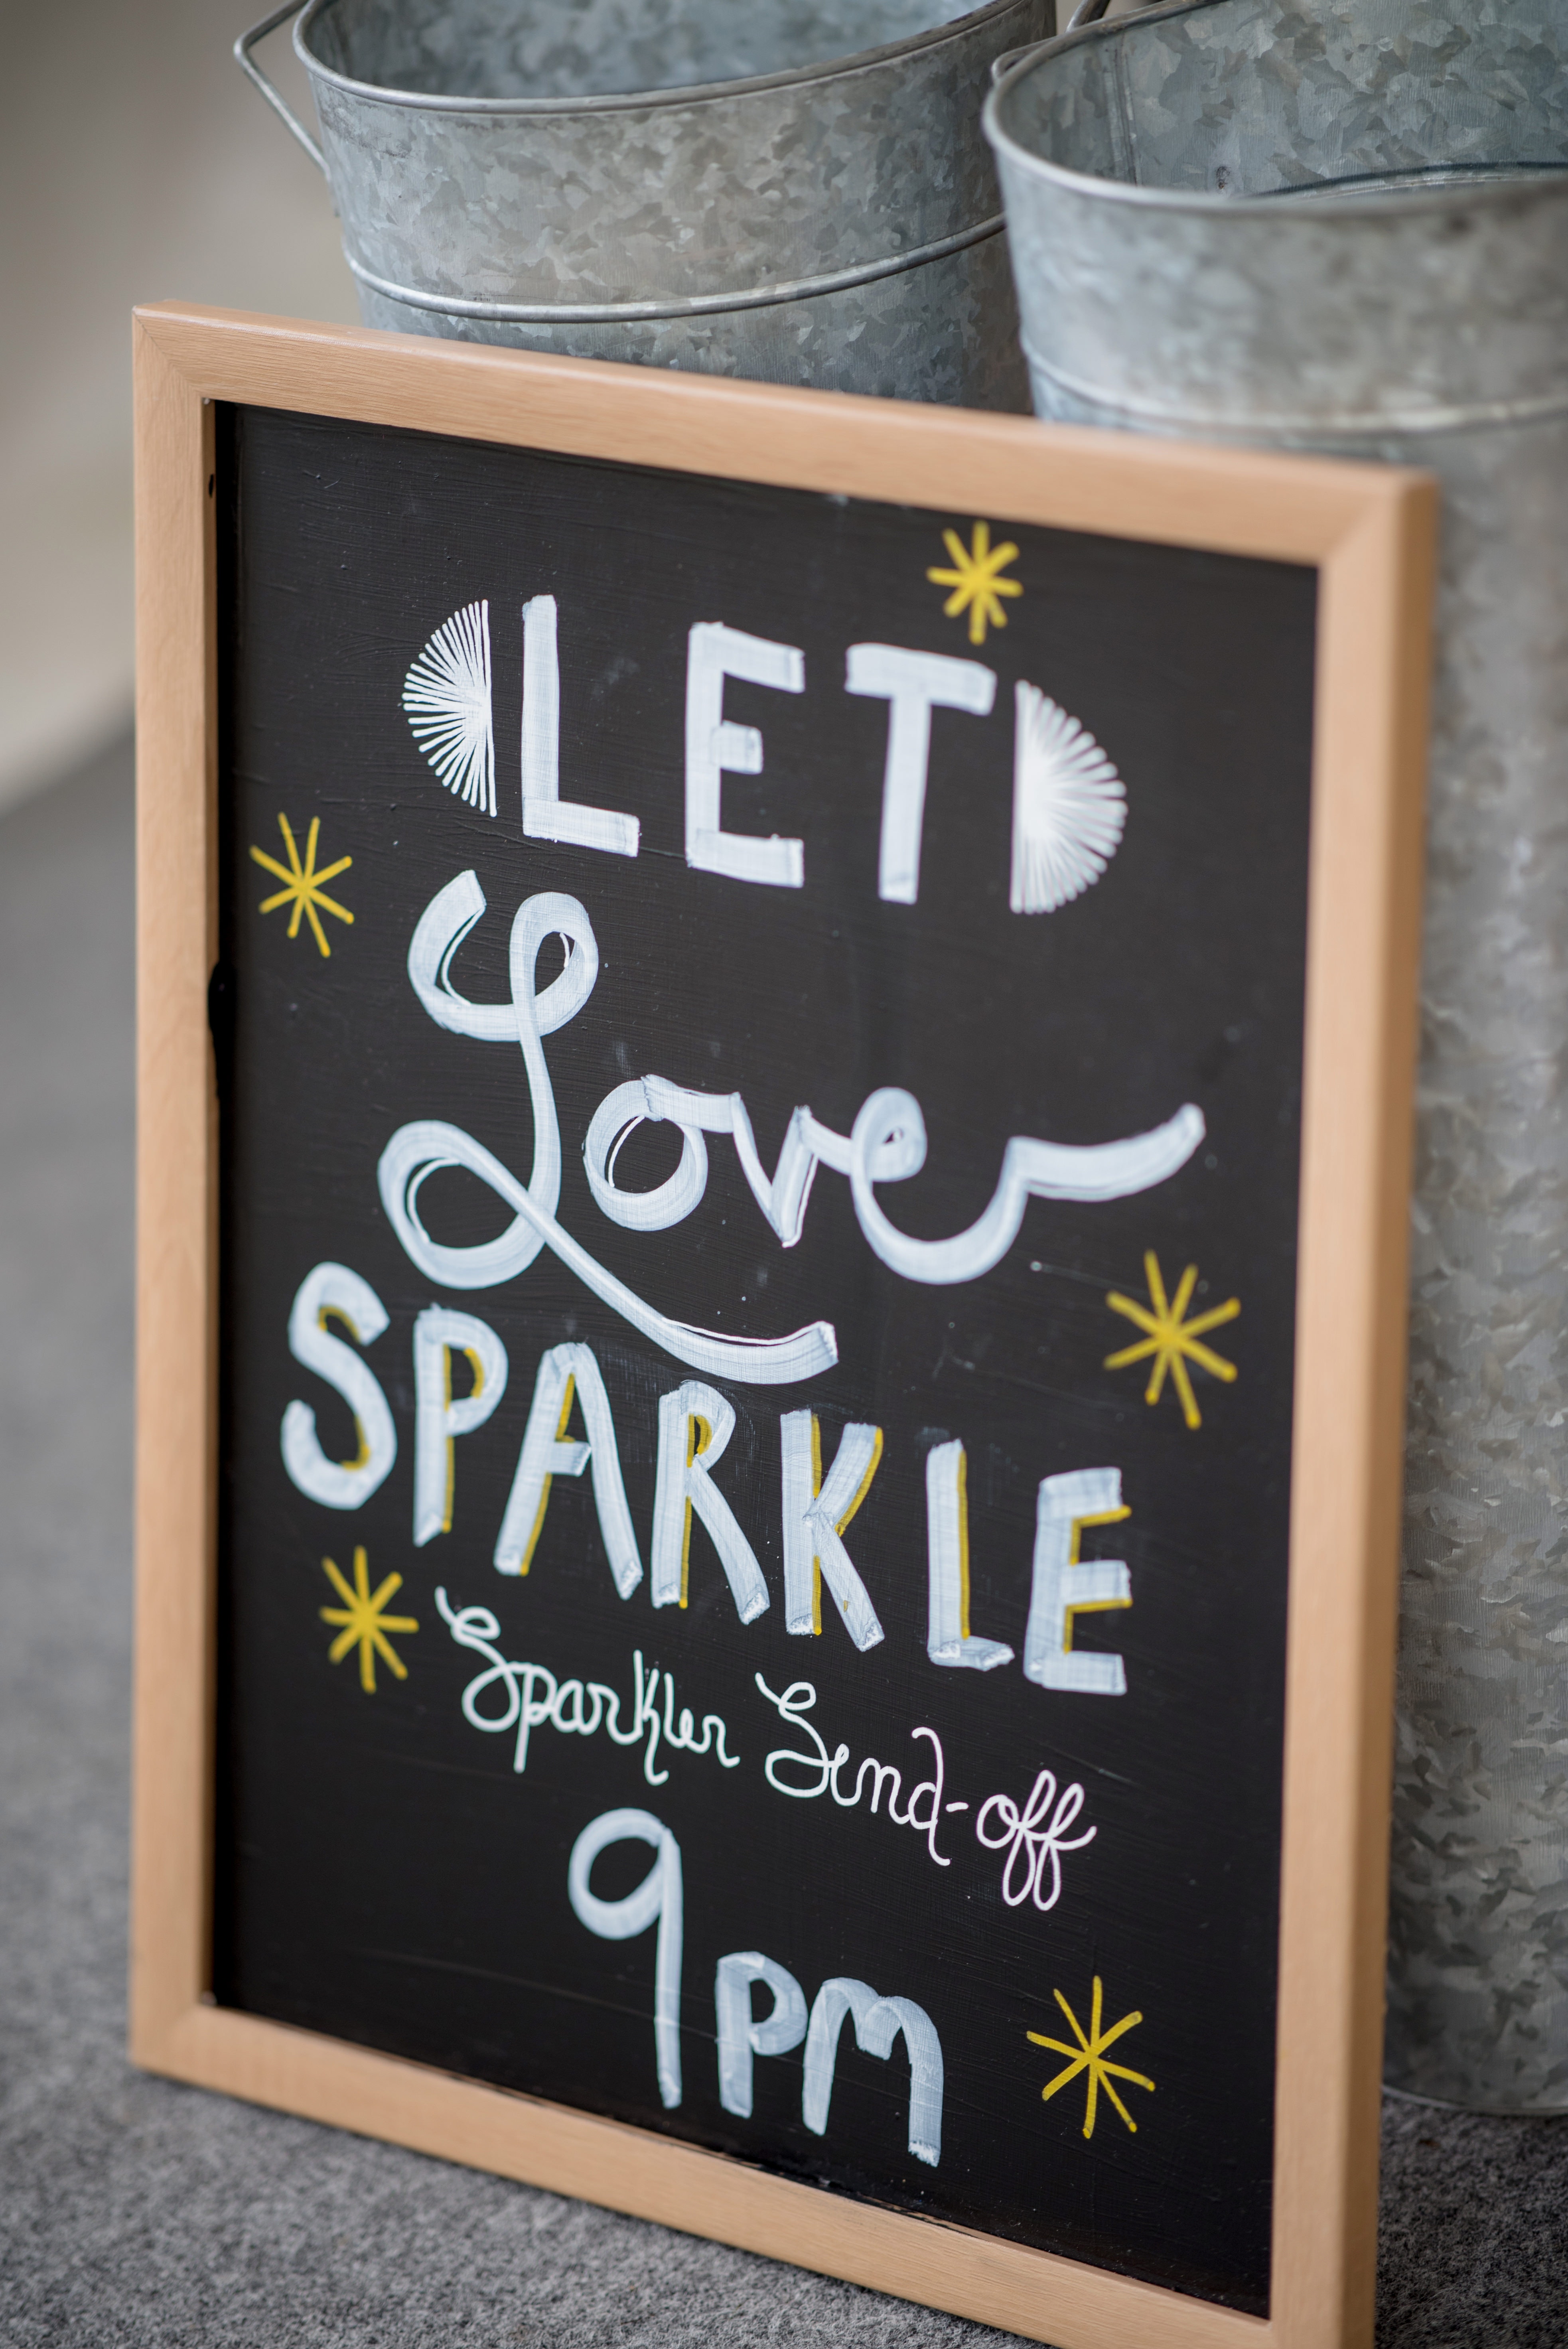
font, chalk, signage, blackboard